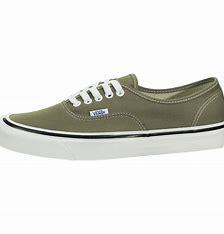
Brand: Vans
Model: Anaheim Factory Authentic 44 DX